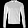
Label: Pullover